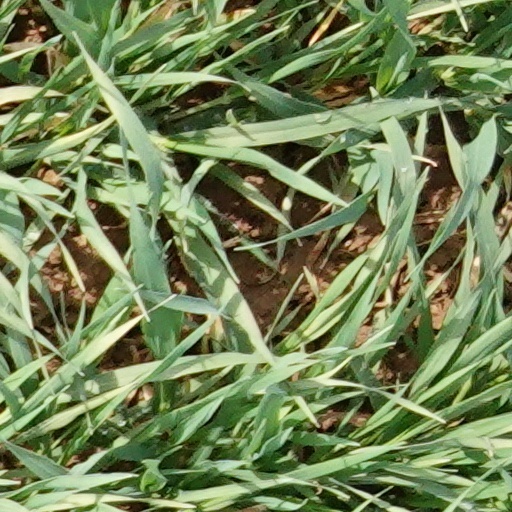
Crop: wheat